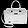
Label: Bag